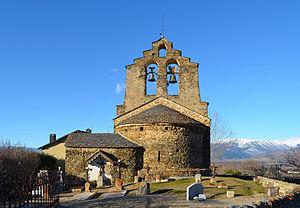
Eglise de Sainte-Léocadie - Pyrénées-Orientales - France
L'église Sainte-Léocadie est une église romane située à Sainte-Léocadie, dans le département français des Pyrénées-Orientales. L'église est classée au titre des monuments historiques par arrêté du 1ᵉʳ mars 1960.
Sainte-Léocadie est une commune française, située dans le département des Pyrénées-Orientales en région Occitanie.
Cet article recense les monuments historiques français classés en 1960.